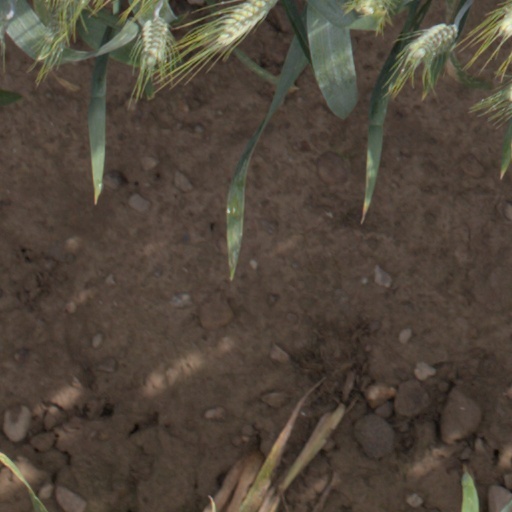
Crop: wheat